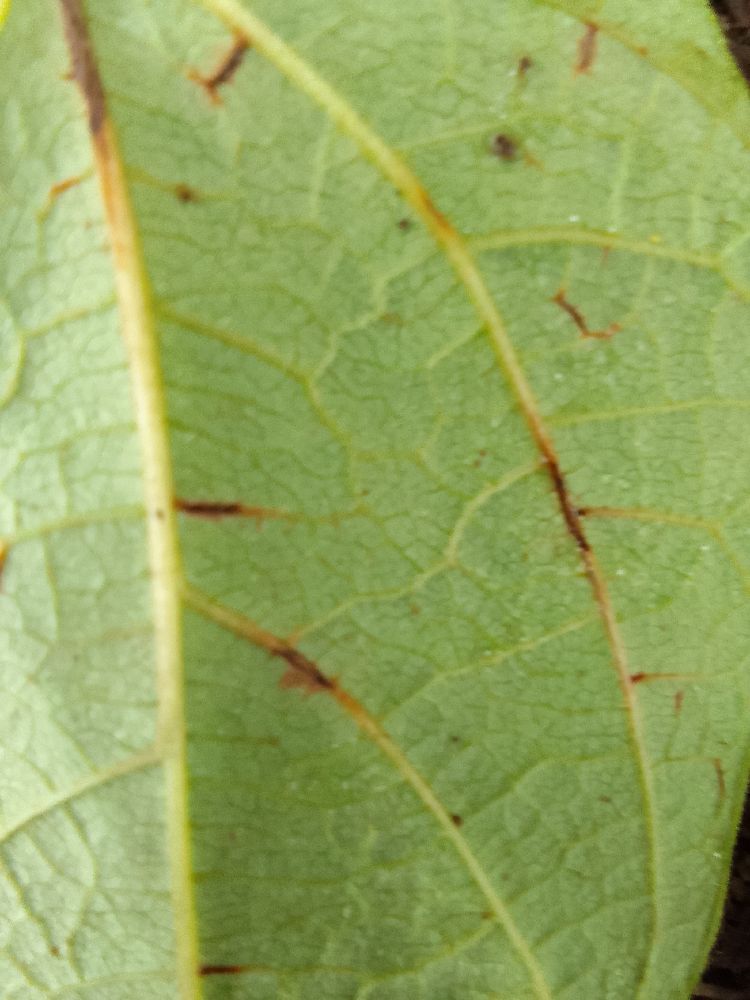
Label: anthracnose